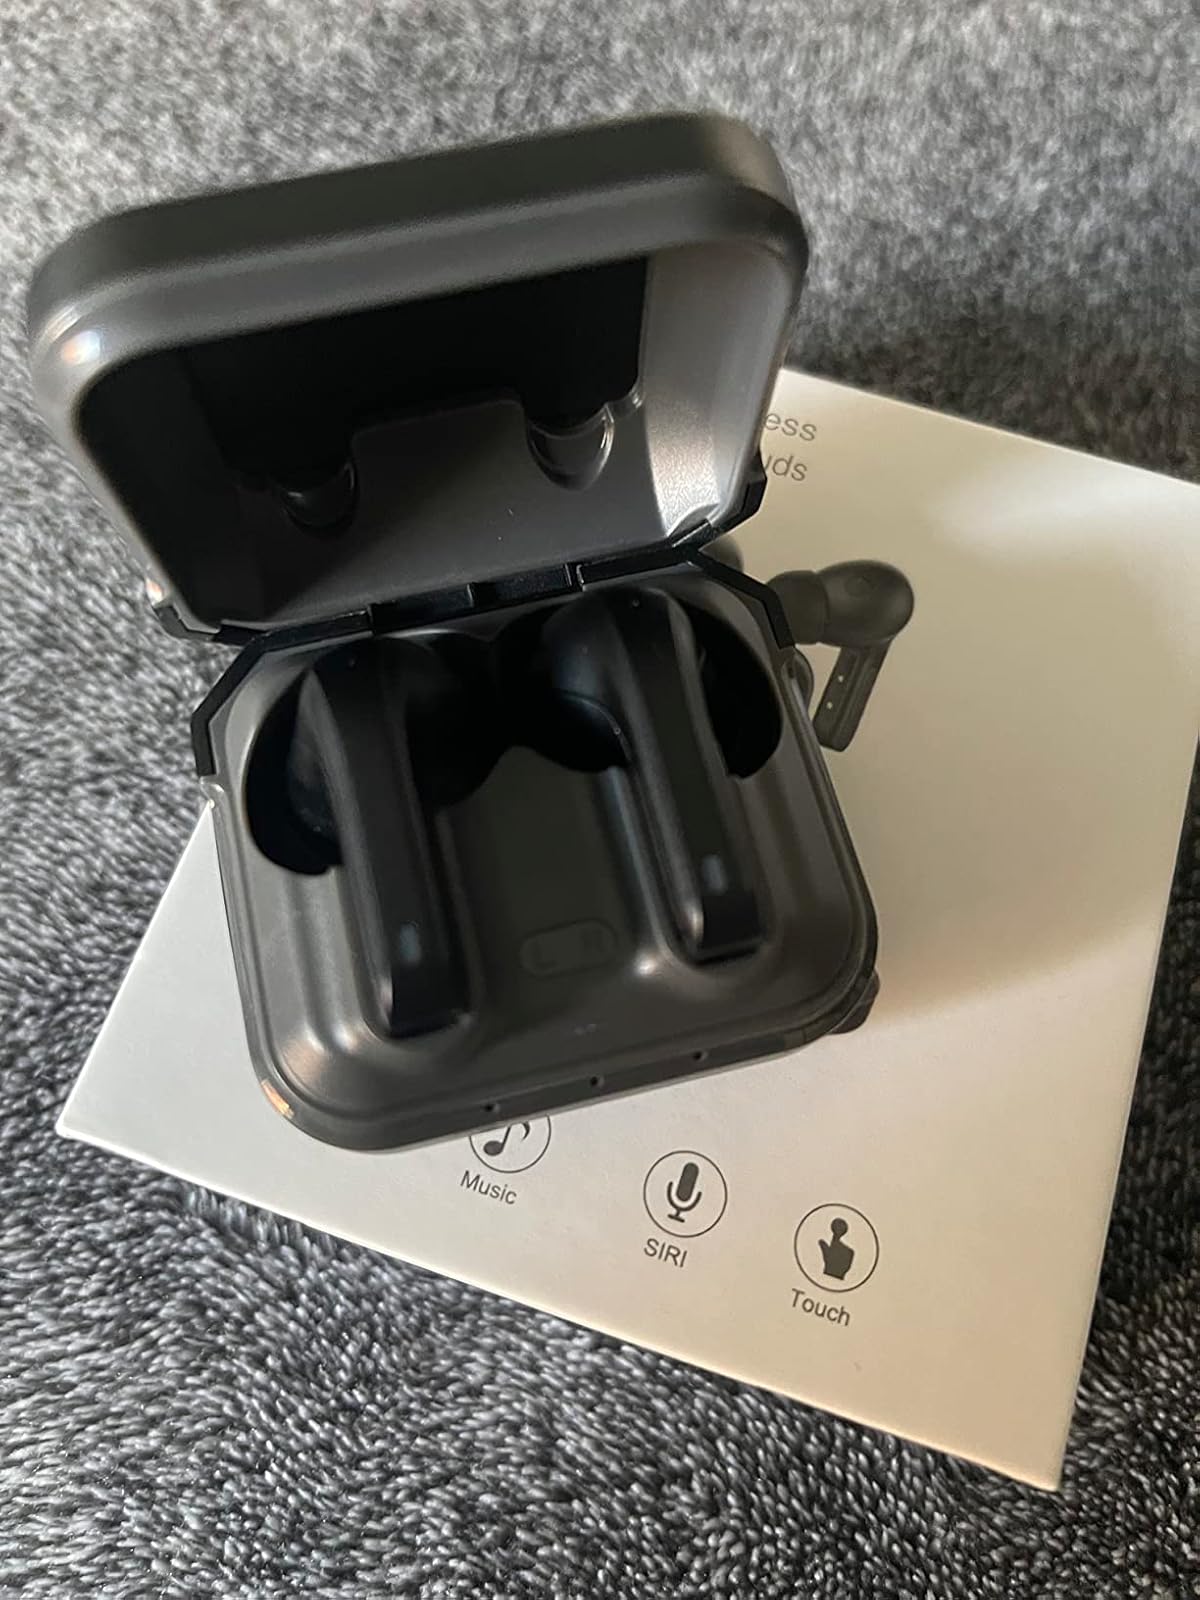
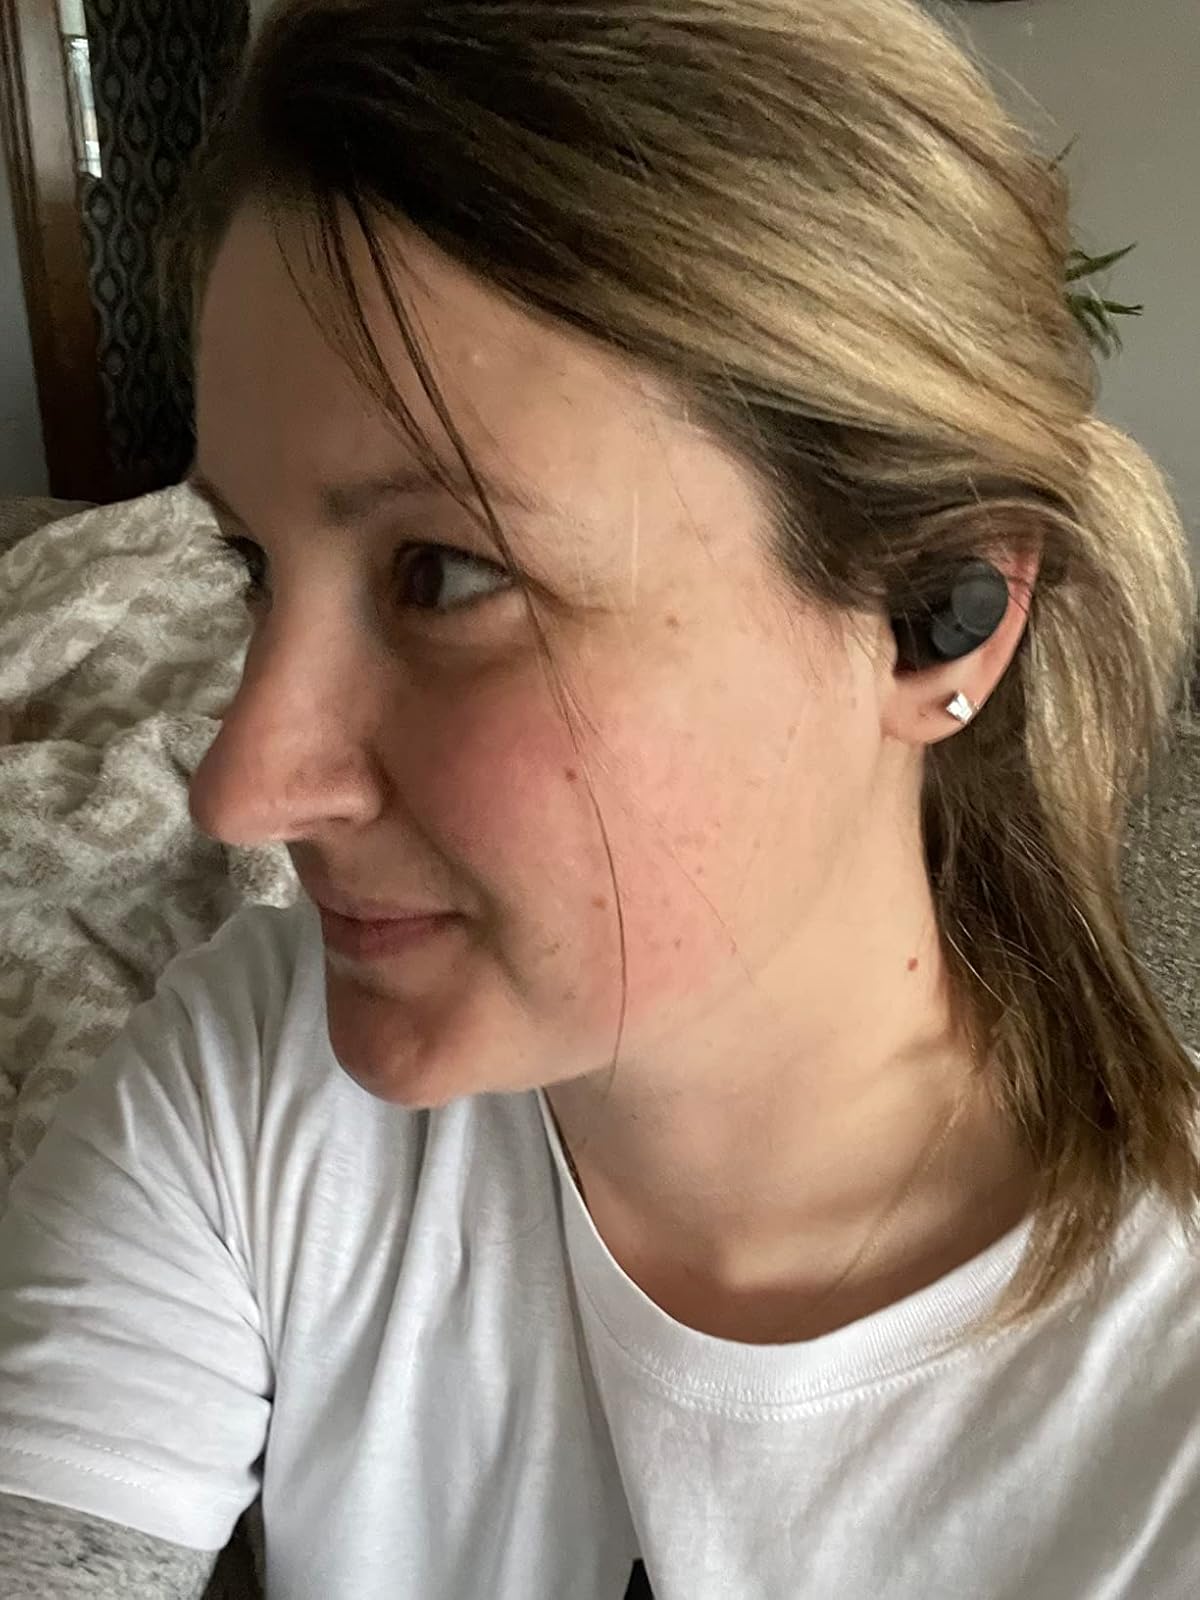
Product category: earbuds
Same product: no